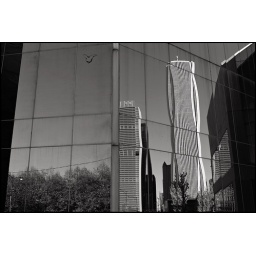
The Aon Center (formerly the Amoco building and the Standard Oil building) reflected in the glass of the Art Institute.